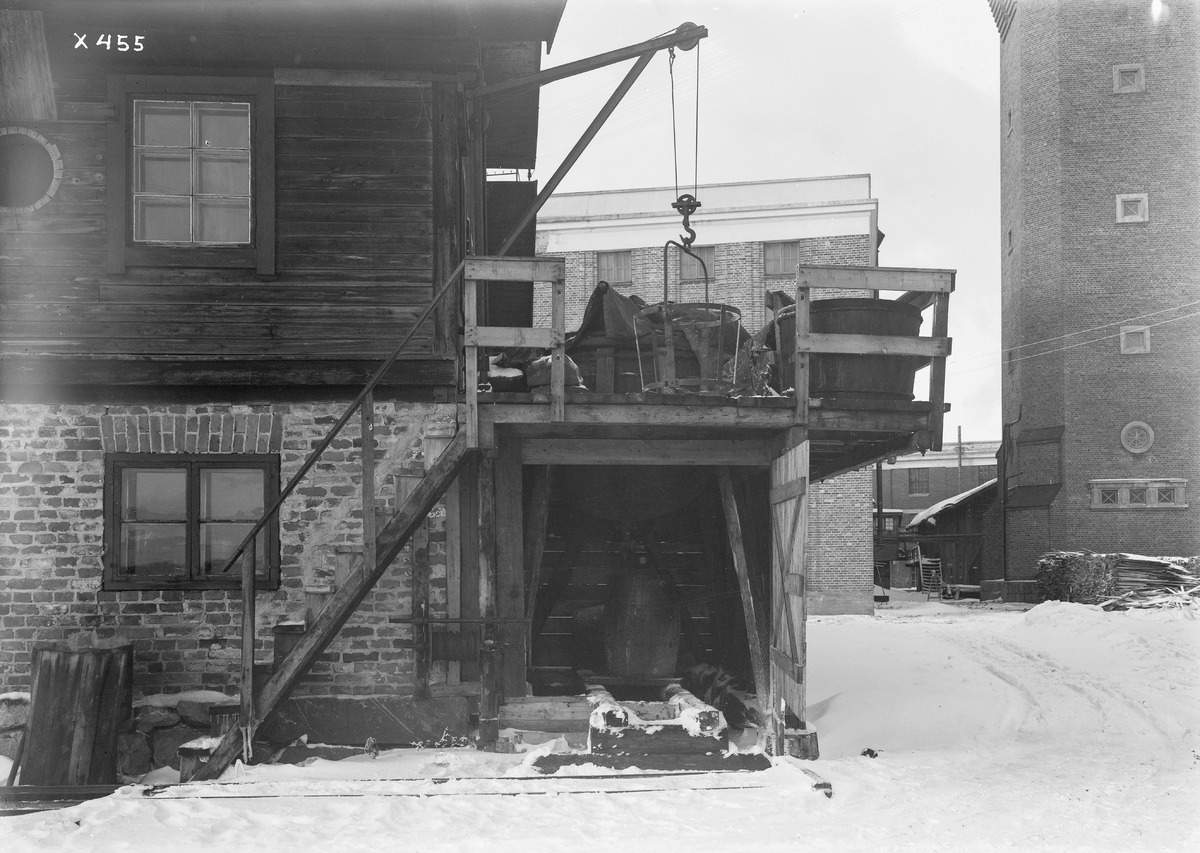
Veljekset Åström Oy:n tehdasrakennuksen lastauslaituri
A loading bridge at the factory of Veljekset Åström
sisällön kuvaus: Veljekset Åström Oy:n tehdasrakennuksen lastauslaituri 24.2.1935. content description: A loading bridge at the factory of Veljekset Åström Oy on February 24, 1935.
Vuosi: 1935
Paikka: Suomi, Oulu, Suomi, Pohjois-Pohjanmaa, Oulu
Aiheet: tehdasrakennukset; Veljekset Åström Oy; lastauslaiturit; ulkokuva; nahkateollisuus; tehtaat; teollisuusrakennukset; tuotantolaitokset; leather industry; industrial buildings; factories; production plants; loading bridges